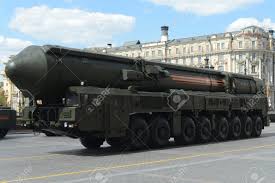
Label: Air Defense